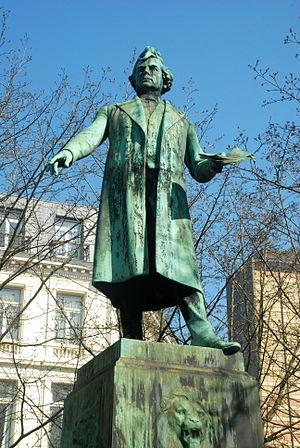
Belgique - Bruxelles - Place de la Liberté - Monument Charles Rogier
Le Monument Charles Rogier est une statue érigée au centre de la place de la Liberté à Bruxelles à la mémoire de Charles Rogier, homme politique belge qui fut membre du Gouvernement provisoire de Belgique, membre du Congrès national, parlementaire, ministre et premier ministre.
Guillaume De Groot est un sculpteur belge de la fin du XIXᵉ siècle et du début du XXᵉ siècle.